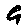
Label: 9